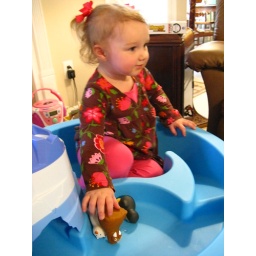
Clara Ann in her water table